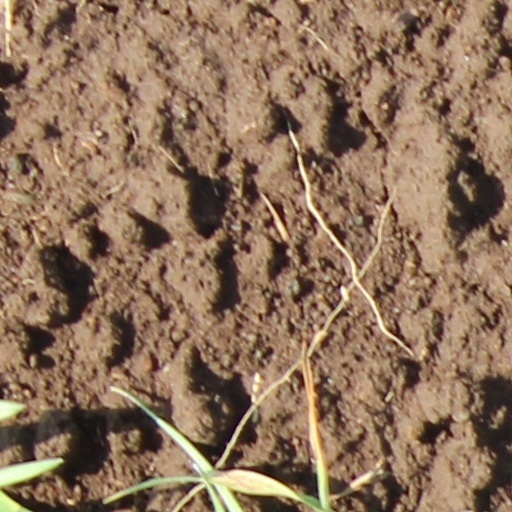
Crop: wheat